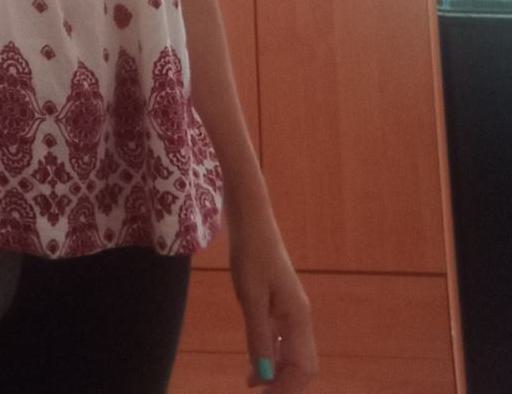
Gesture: no_gesture